Murton, North Yorkshire

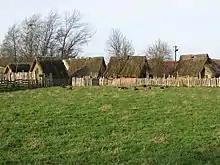
Murton Park Viking Village, by Murton

The village is home to the Yorkshire Museum of Farming at Murton Park. Here there is a small railway track which is the remains of the Derwent Valley Light Railway. Trains are run on Sundays and bank holidays. The village has a local pub called the Bay Horse. The York Livestock Centre is also located in Murton.